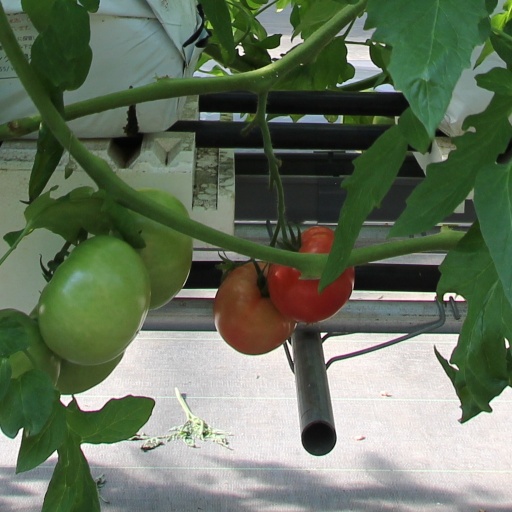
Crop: tomato